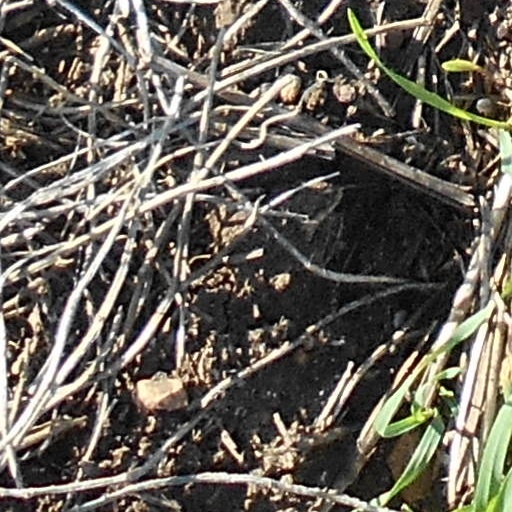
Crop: wheat